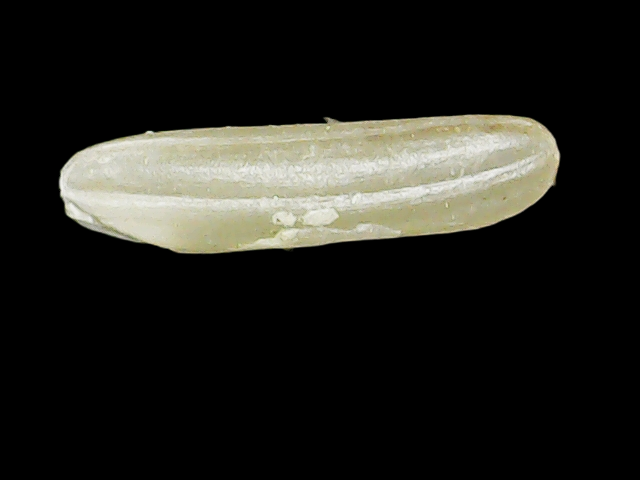
Rice variety: Binadhan16